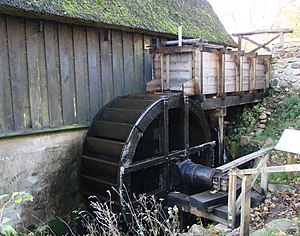
Ørnbjerg Mølle
Vandhjulet
Ørnbjerg Mølle - møllehjulet set fra nordvest This is a photo of a listed building in Denmark, number 706-16096-2 in the Heritage Agency of Denmark database for Listed Buildings.
Ørnbjerg Mølle er en vandmølle, der ligger i skoven sydøst for Feldballe ved Ulstrup Å i Nationalpark Mols Bjerge på Djursland, godt 2 km vest for Stubbe Sø i Syddjurs Kommune. Møllen har siden 2009 været ejet af staten og fungerer i dag som museumsmølle og har siden 1990 været fredet.